A Certain Slant of Light (novel)

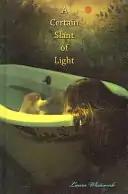

A Certain Slant of Light is a 2005 young adult horror novel by author Laura Whitcomb. The book was first published on September 21, 2005 by Houghton Mifflin Harcourt's Graphia imprint. Film rights for "A Certain Slant of Light" have been optioned by Summit Entertainment. The title is derived from the first line of "There's a certain Slant of light", a poem by Emily Dickinson.